Eriko Takano

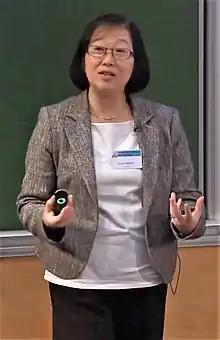
Eriko Takano lectures for the Institut des Hautes Études Scientifiques in 2015

Eriko Takano is a professor of synthetic biology and a director of the Synthetic Biology Research Centre "for Fine and Speciality Chemicals" (SYNBIOCHEM) at the University of Manchester. She develops antibiotics and other high-value chemicals using microbial synthetic biology tools.